Answer in natural language. Is brown top white leg dining table (highlighted by a red box) further away or in front of black colour countertop lx (highlighted by a blue box)? Choose between the following options: further away or in front
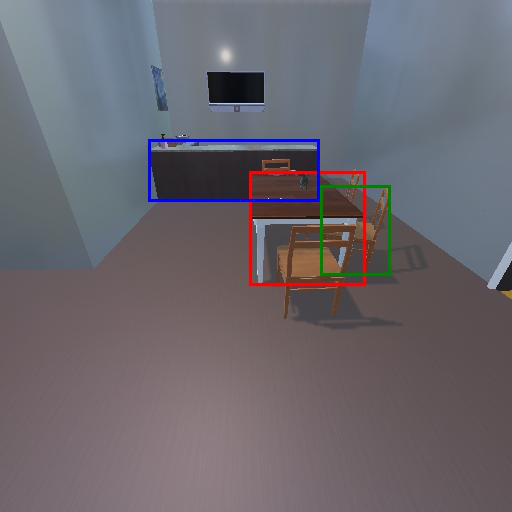
<answer>in front</answer>